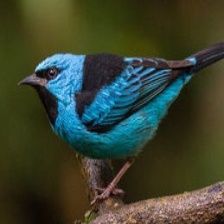
Species: BLUE DACNIS
Scientific name: DACNIS CAYANA